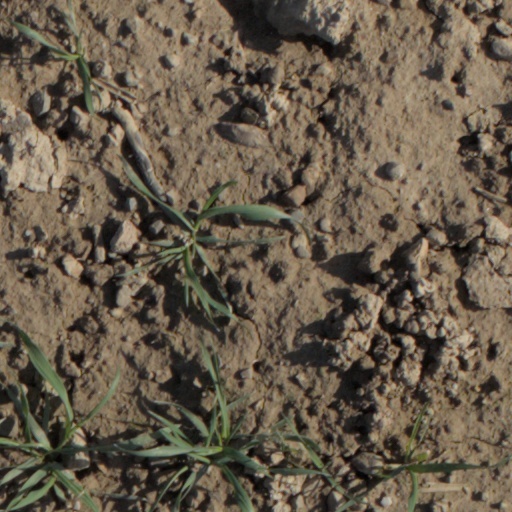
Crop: wheat